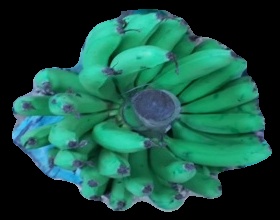
Variety: pachbale
Grade: grade2